Charles Mason (Iowa judge)

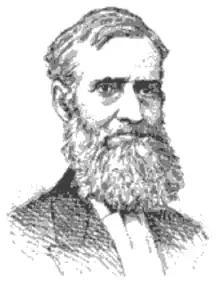

Charles Mason (October 24, 1804 – February 25, 1882) was born in Pompey, New York and became a patent attorney, taught engineering, and was the chief justice of the Iowa Territorial Supreme Court, from 1838 to 1846, and then became the first chief justice of the Iowa Supreme Court when Iowa was granted statehood, from 1846 to 1847.